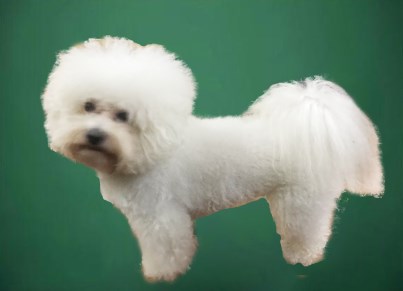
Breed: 3083-n000117-Bichon_Frise